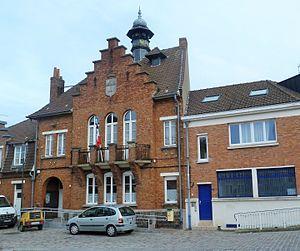
L'ancienne mairie de Bousbecque Nord (département_français)
Bousbecque est une commune française située dans le département du Nord, en région Hauts-de-France. Elle fait partie de la Métropole européenne de Lille.